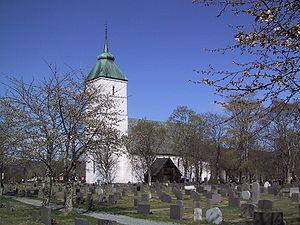
Værnes est une localité de la commune de Stjørdal dans le Trøndelag en Norvège. Værnes se situe au sud du centre administratif de la commune, Stjørdalshalsen, et au nord de la localité de Hell.